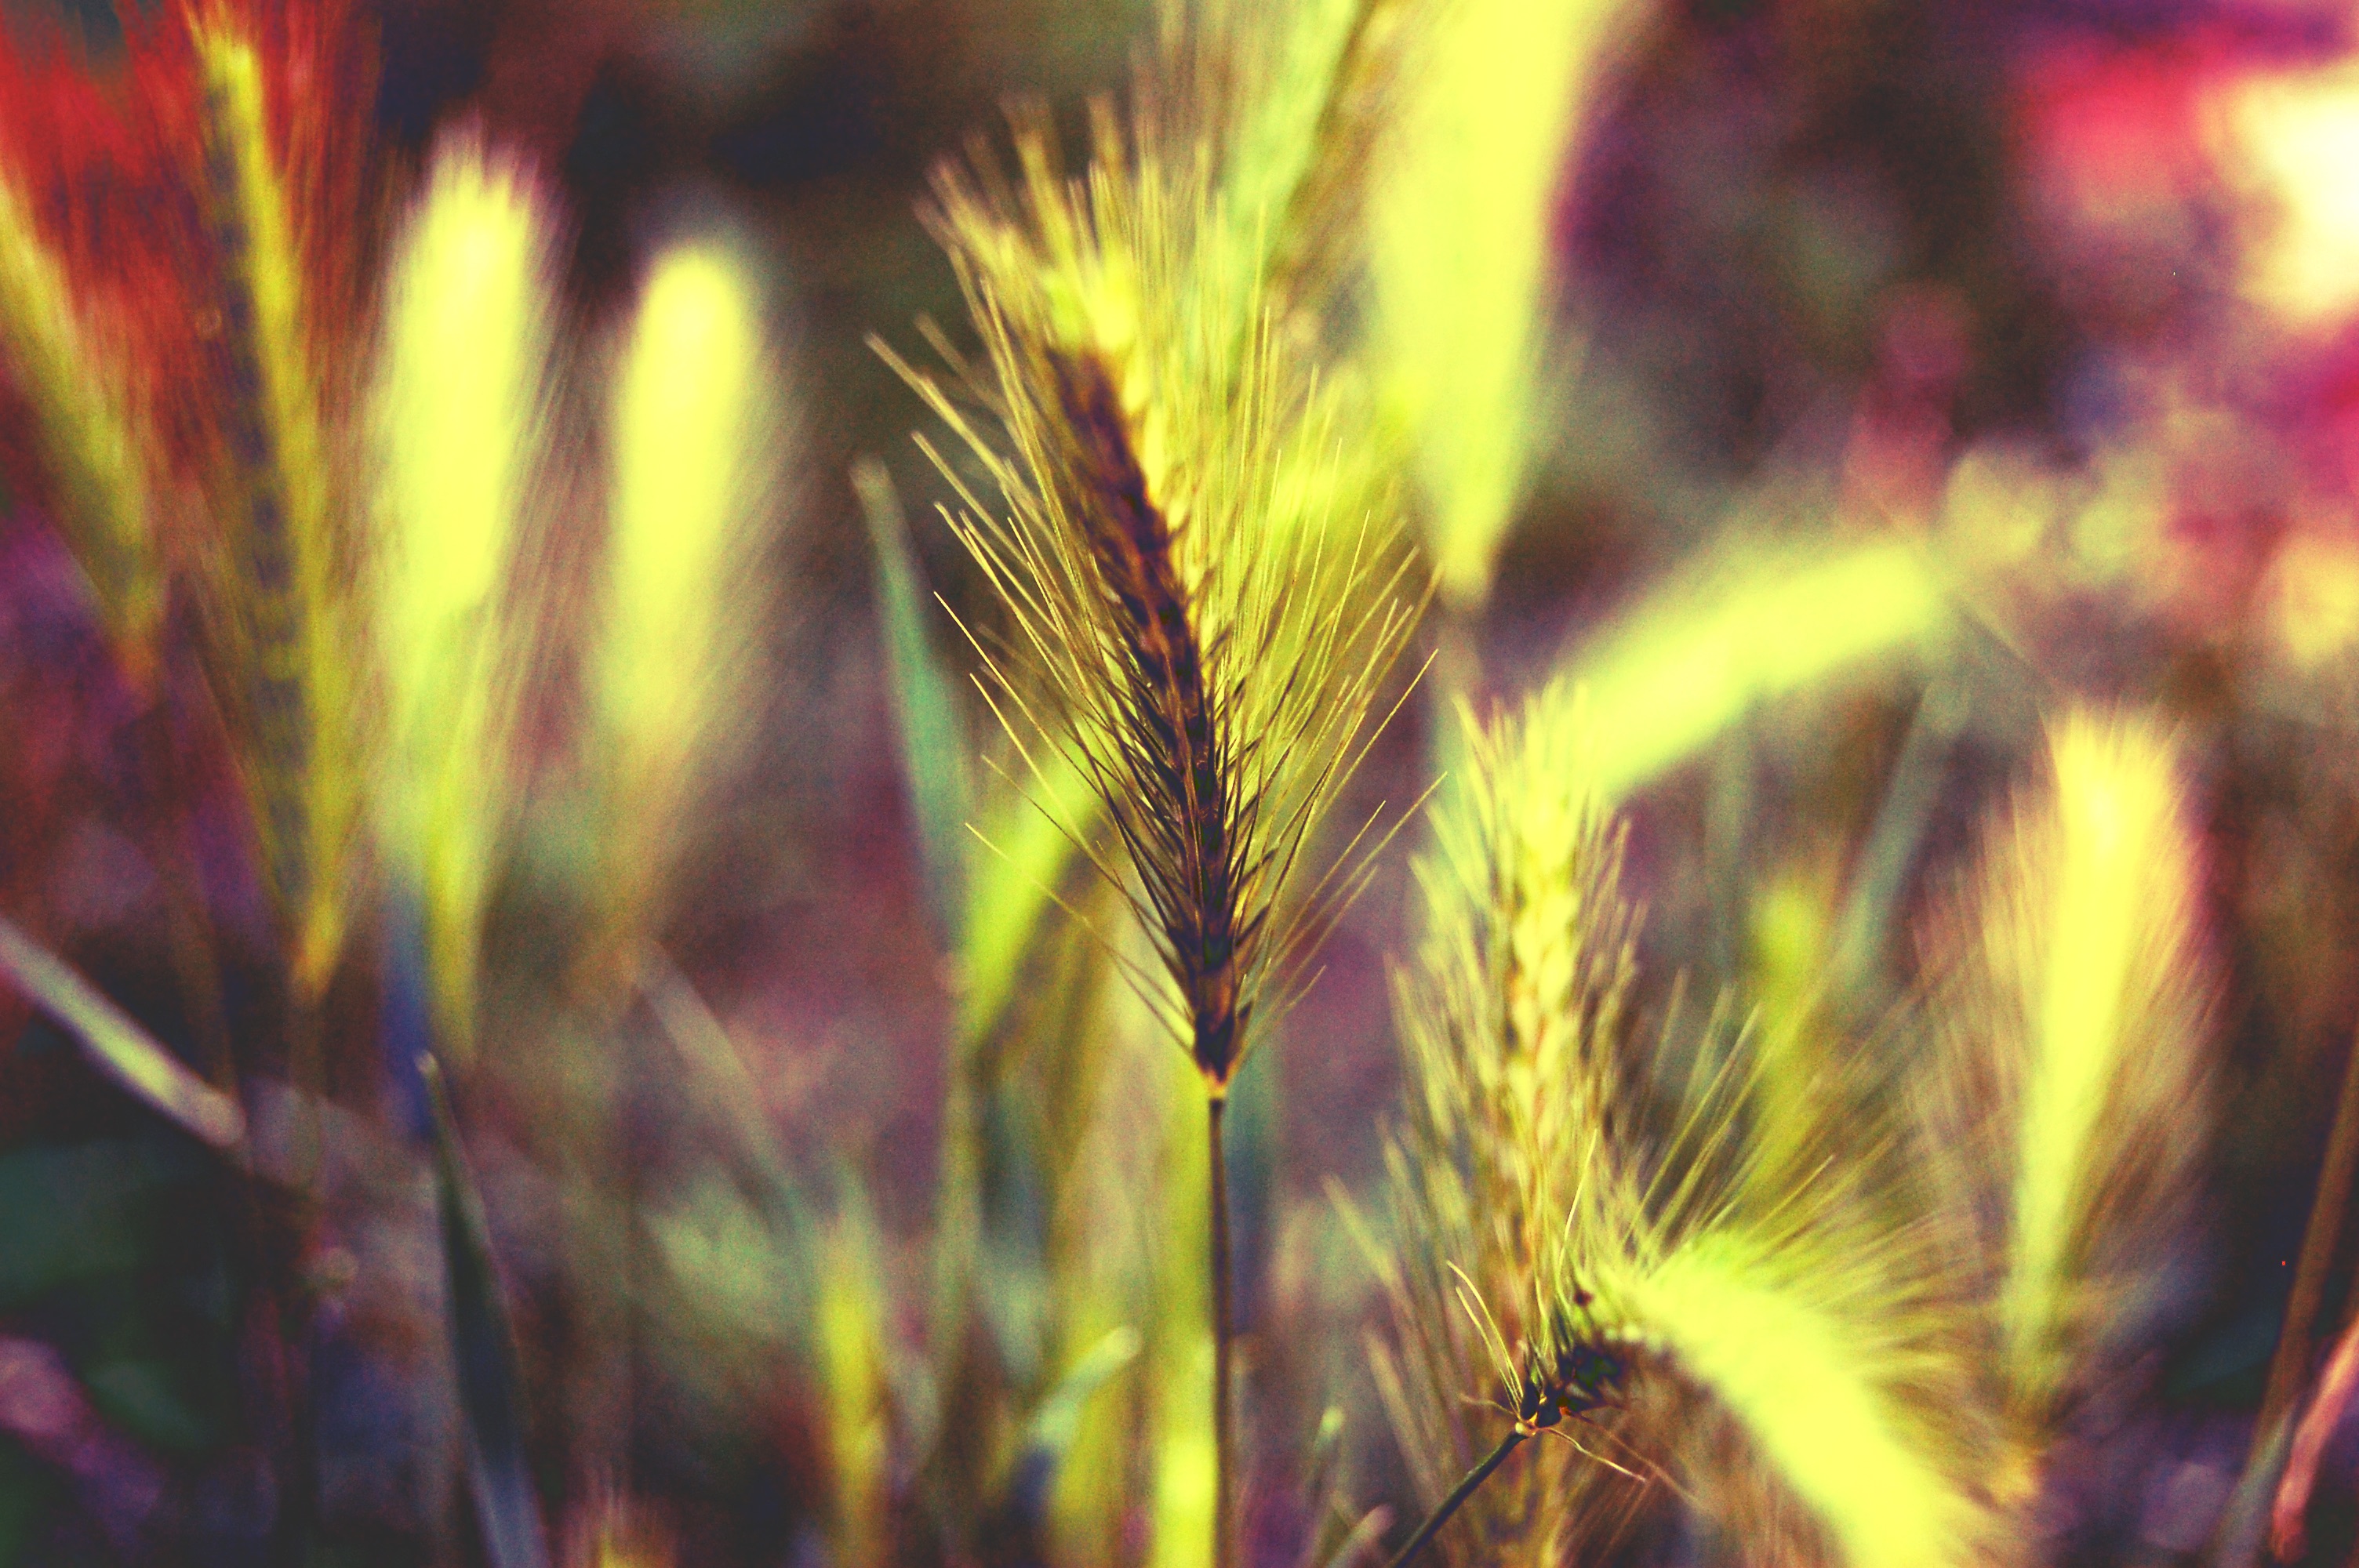
nature, grass, light, plant, field, sunlight, leaf, flower, food, green, crop, autumn, flora, close up, macro photography, grass family, computer wallpaper